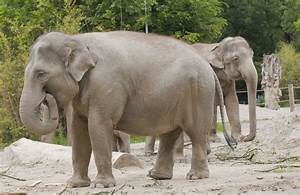
Label: elephant